Tropicana, Weston-super-Mare

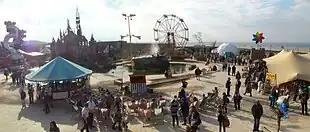
The Dismaland art installation

In 2000, the Tropicana closed. Subsequently, a number of unsuccessful attempts were made to redevelop or re-open the facility.